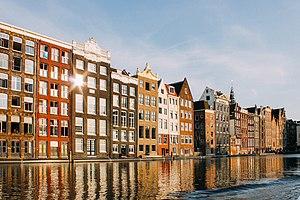
Amsterdam est la capitale des Pays-Bas, bien que le gouvernement ainsi que la plupart des institutions nationales siègent à La Haye. Sur la base des chiffres de l'année 2017, la commune d'Amsterdam compte plus de 850 000 habitants, appelés Amstellodamois, ce qui en fait la commune néerlandaise la plus peuplée. Elle est située au cœur de la région d'Amsterdam, regroupant environ 1 350 000 habitants. L'aire urbaine, qui rassemble plus de 2 400 000 résidents fait elle-même partie d'une conurbation appelée Randstad qui compte 7 100 000 habitants. La ville est la plus grande de Hollande-Septentrionale, mais n'est cependant pas le chef-lieu de la province, ce dernier étant Haarlem, situé à 19 kilomètres à l'ouest d'Amsterdam.